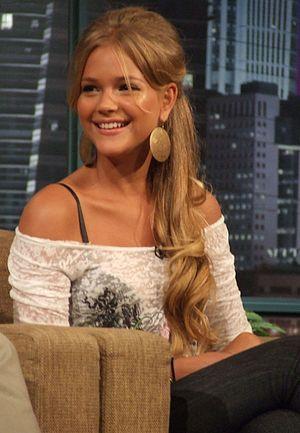
Esti Ginzburg, ou Ginsberg, Ginsborg, née le 6 mars 1990, à Tel Aviv est un mannequin et une actrice israélienne.